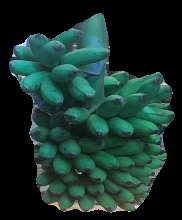
Variety: elakki-bale
Grade: grade2